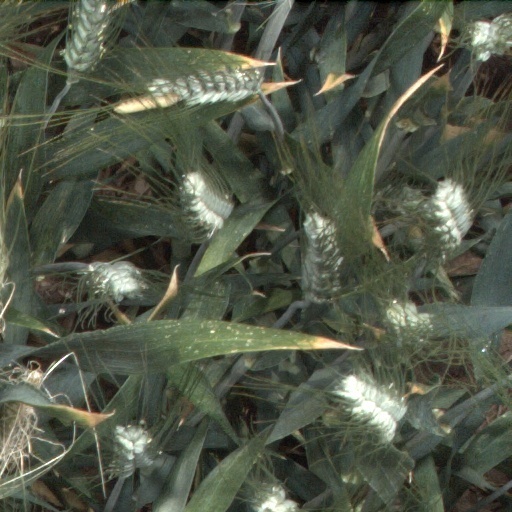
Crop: wheat